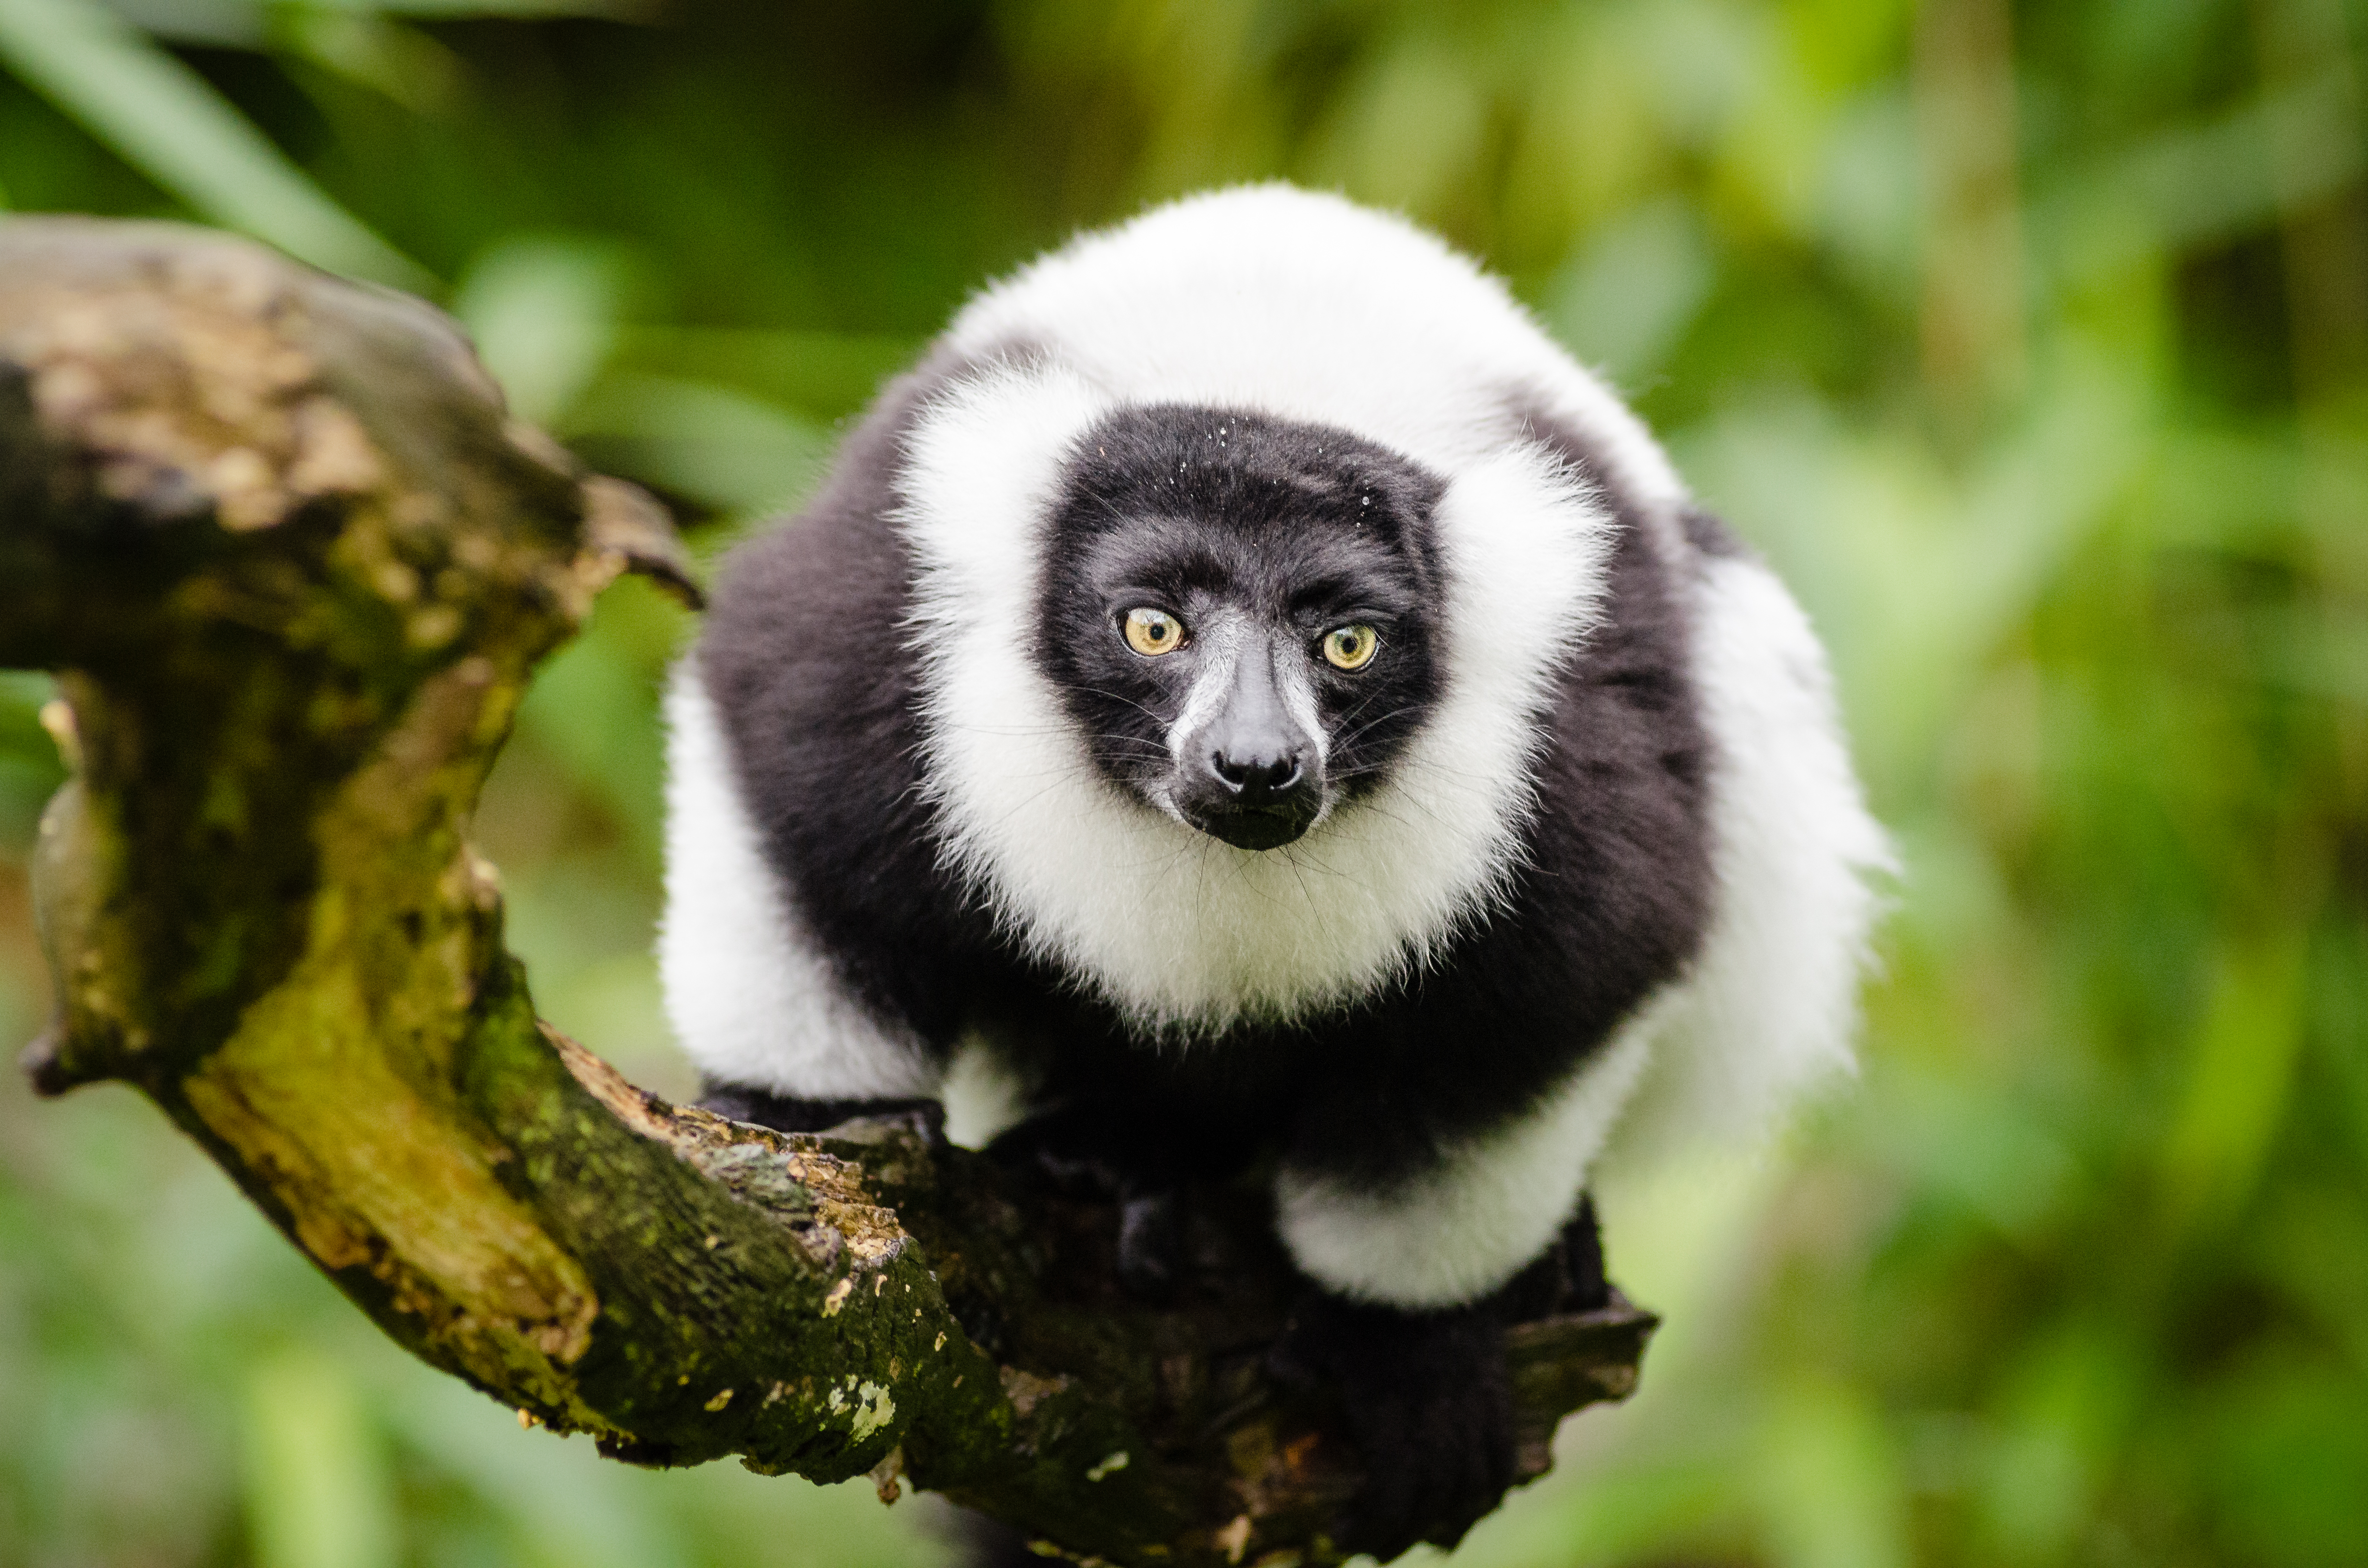
tree, nature, branch, bokeh, white, feet, animal, cute, wildlife, zoo, fur, green, red, beak, foot, mammal, nikon, black, blurred, fauna, primate, world, leaves, eyes, festival, et, background, eye, domain, public, endangered, madagascar, vertebrate, noir, blanc, negro, blanco, germany, deutschland, schwarz, y, day, schwarzweis, tier, fell, augen, adorable, bamboo, lemur, critically, niedlich, tierpark, bambus, madagaskar, iucn, list, ruffed, weiser, vari, lemuren, auge, fus, rufo, bianconero, wari, vareciapretoebranco, svartvit, var, fuse, gr n, new world monkey